Food Wars! Shokugeki no Soma season 2

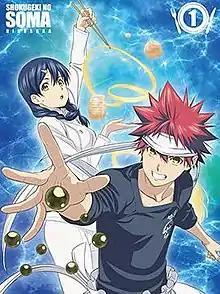
Cover art of the first Blu-ray compilation, featuring Soma Yukihira (foreground) and Megumi Tadokoro (background)

The second season of "" anime television series, subtitled , was produced by J.C.Staff under the direction Yoshitomo Yonetani. The story continues Soma Yukihira's journey at the prestigious Totsuki Culinary Academy as he and his classmates compete in the Autumn Elections, followed by their stagiaire (unpaid internships at different restaurants). The series was first broadcast in Japan on MBS from July 2 to September 24, 2016 with additional broadcasts on Tokyo MX, BS11, and Animax.